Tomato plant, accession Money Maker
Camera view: vertical (180 deg); turntable rotation: 60 degrees
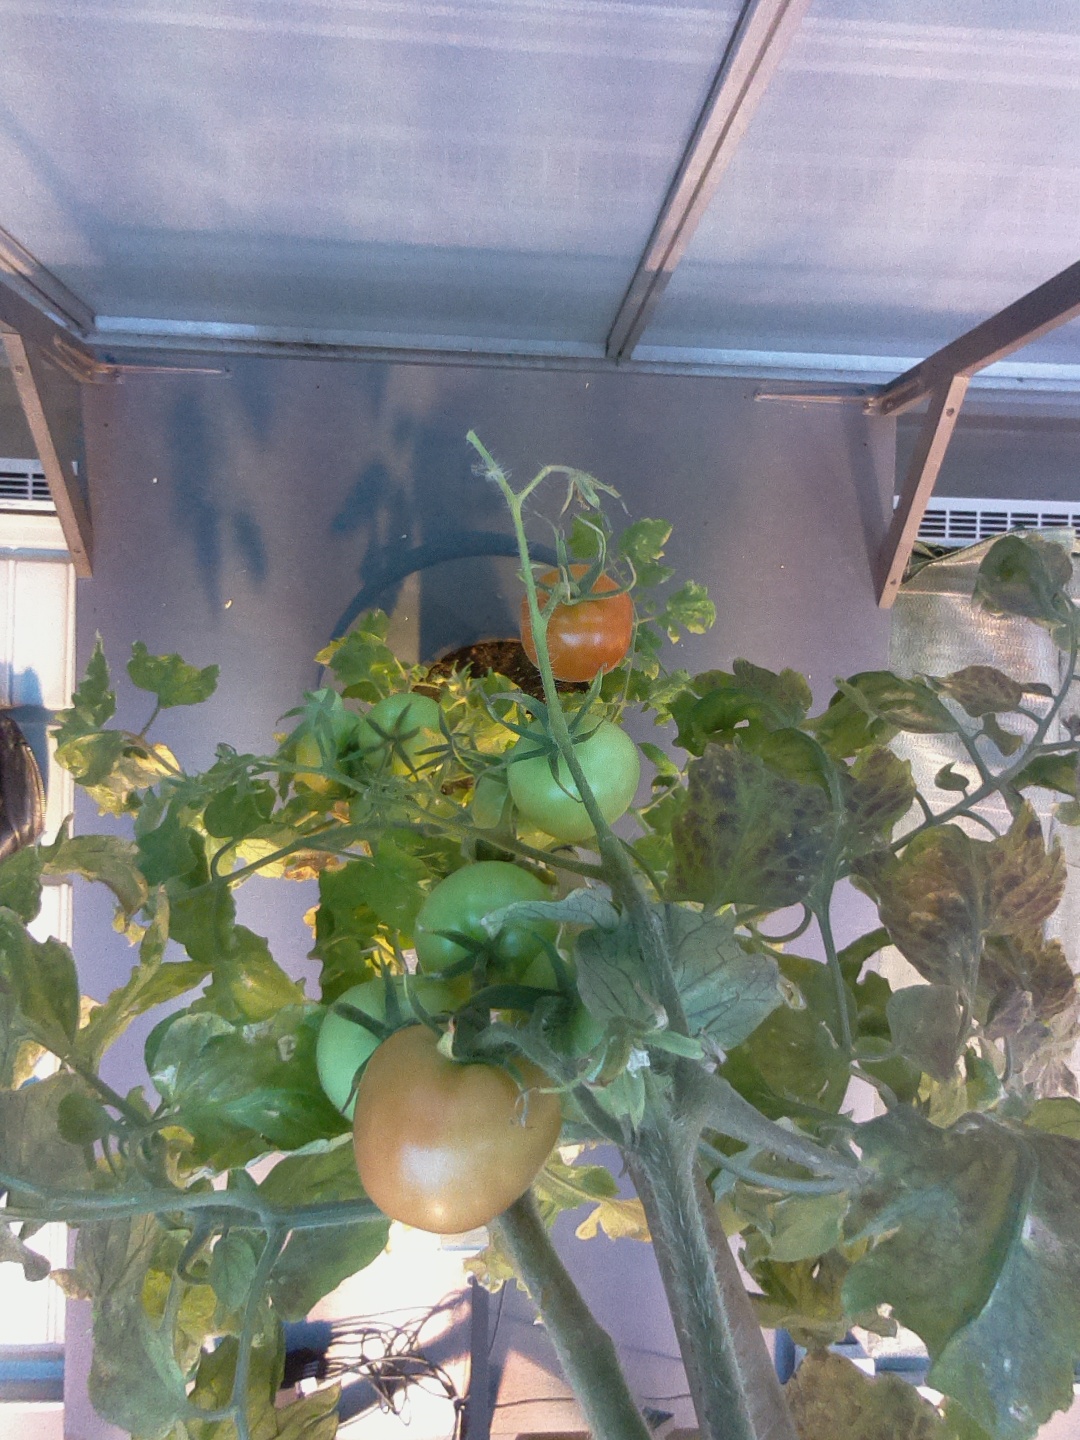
BBCH growth stage 81: 10%-20% of fruits show typical fully ripe color